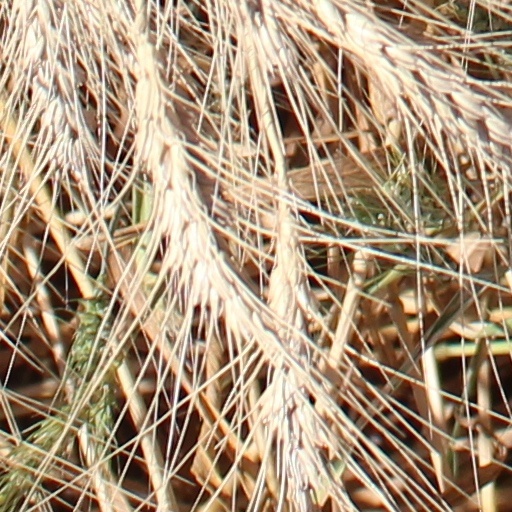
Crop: wheat